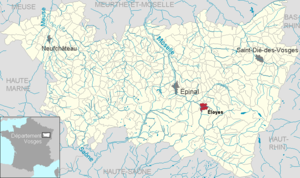
Éloyes dans le département des Vosges, Lorraine, France
Éloyes est une commune française située dans le département des Vosges, en région Grand Est. Elle marque la limite nord de l'aire urbaine de Remiremont dont elle fait partie. Elle marque également l'entrée nord-ouest du Massif des Vosges.
Fauconcourt est une commune française située dans le département des Vosges, en région Grand Est. Les habitants de Fauconcourt sont les Falconicuriens.